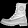
Label: Ankle boot